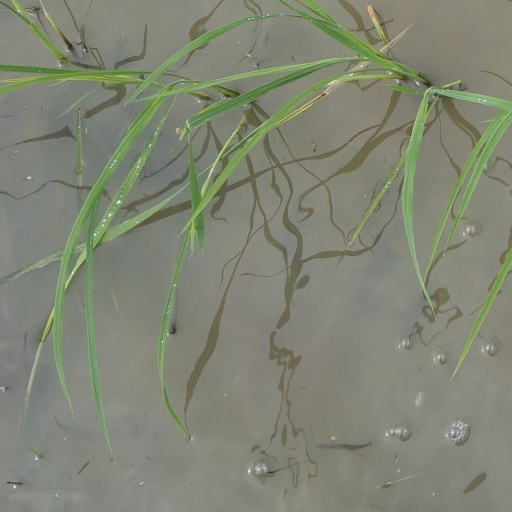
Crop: rice